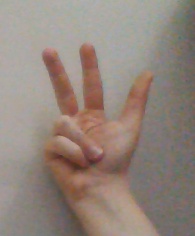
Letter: al